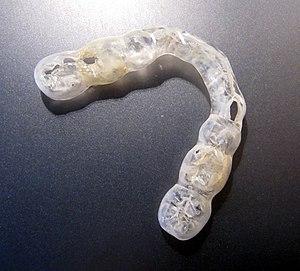
La plaque occlusale transparente, ou gouttière occlusale transparente, ou appareil dentaire invisible, est une plaque occlusale utilisée en orthodontie « invisible » comme traitement pour aligner les dents. C'est une alternative aux bagues dentaires.